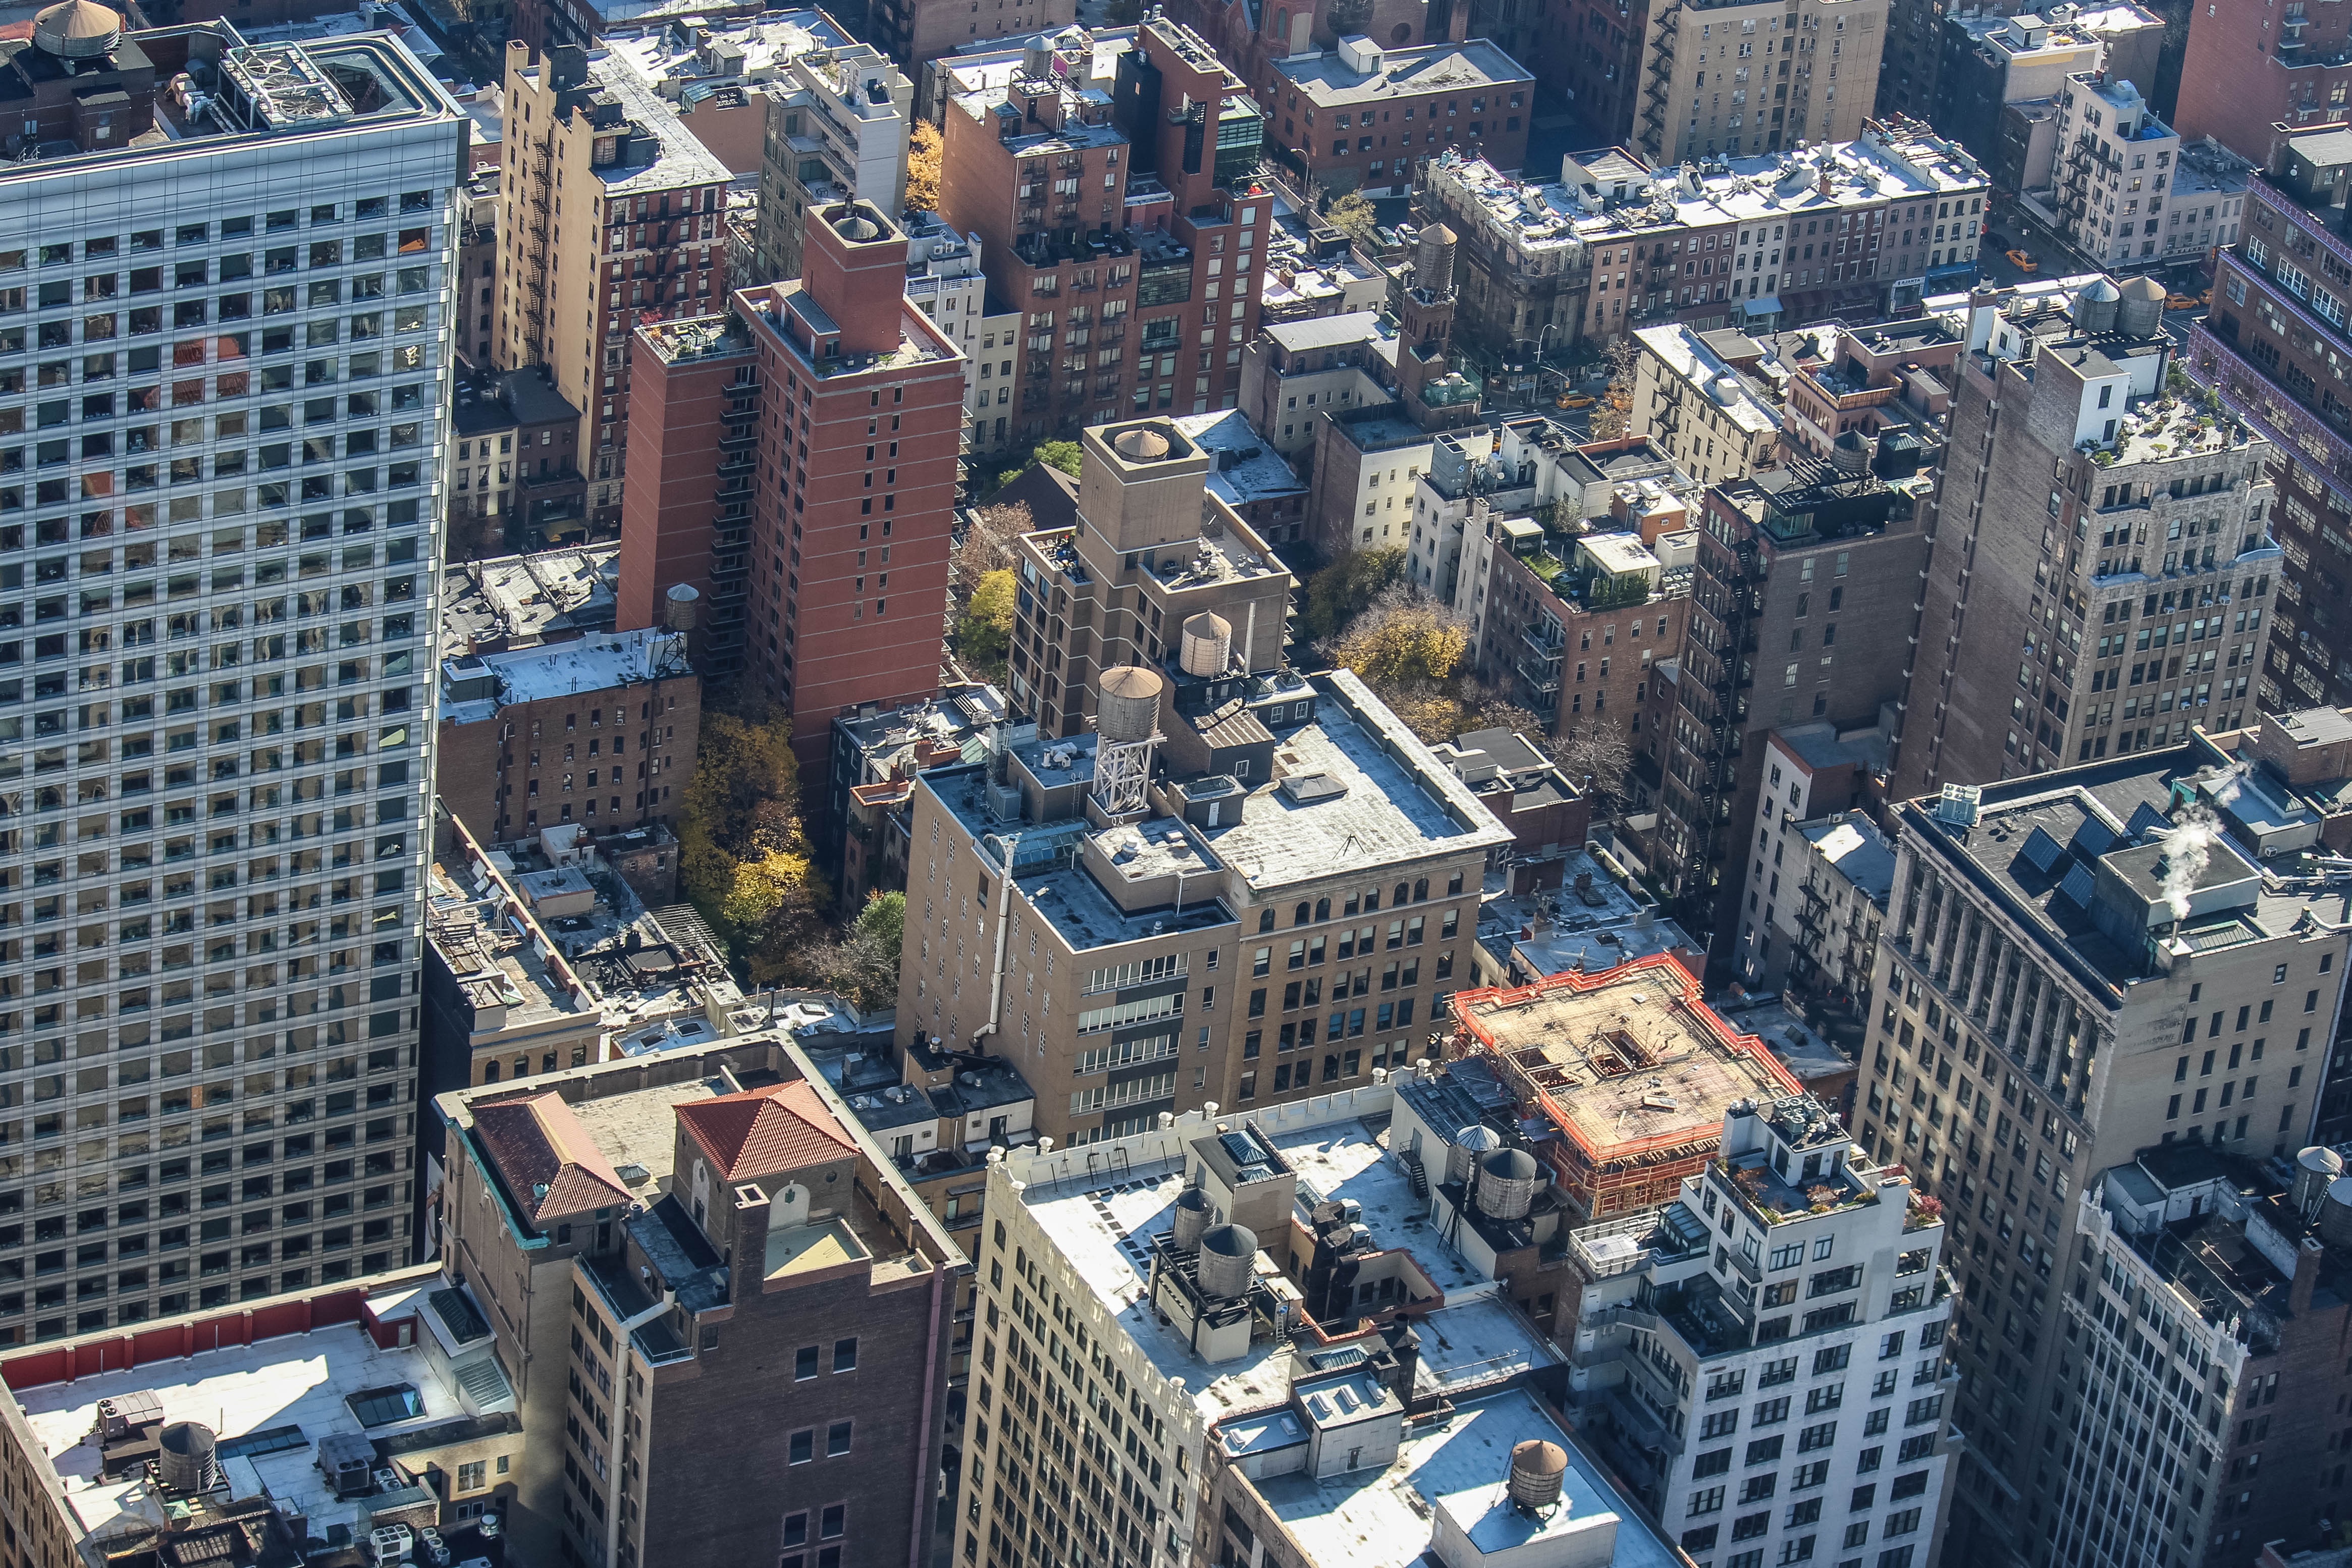
skyline, town, rooftop, building, city, skyscraper, urban, cityscape, downtown, suburb, tower, landmark, tower block, metropolis, neighbourhood, bird's eye view, aerial photography, urban area, residential area, geographical feature, human settlement, metropolitan area